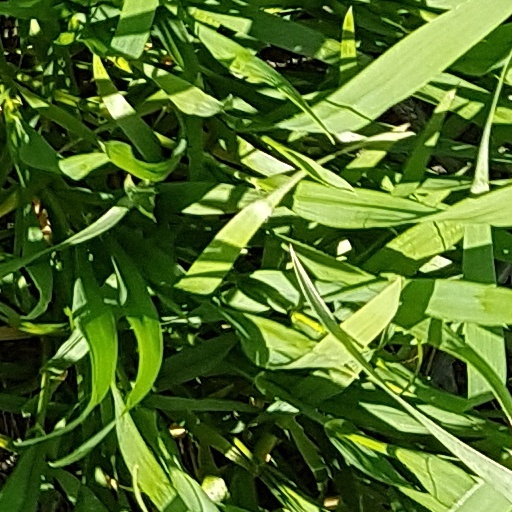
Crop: wheat